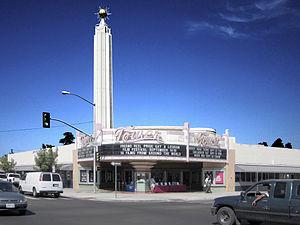
Ceci est la liste des lieux historique inscrits sur le registre national dans le comté de Fresno en Californie.